Dinmore, Queensland

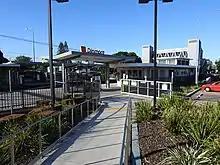
Rail station platform entrance

Dinmore railway station provides access to regular Queensland Rail City network services to Brisbane, Ipswich and Rosewood via Ipswich. As well, regular bus services are available throughout. Dinmore Train station provides a hub for commuters coming from the Warrego Highway. A new car park was built at the station to allow for a substantial access point for driving commuters.